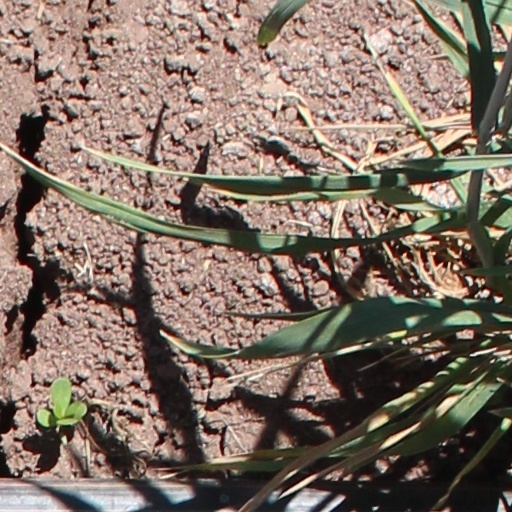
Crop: wheat